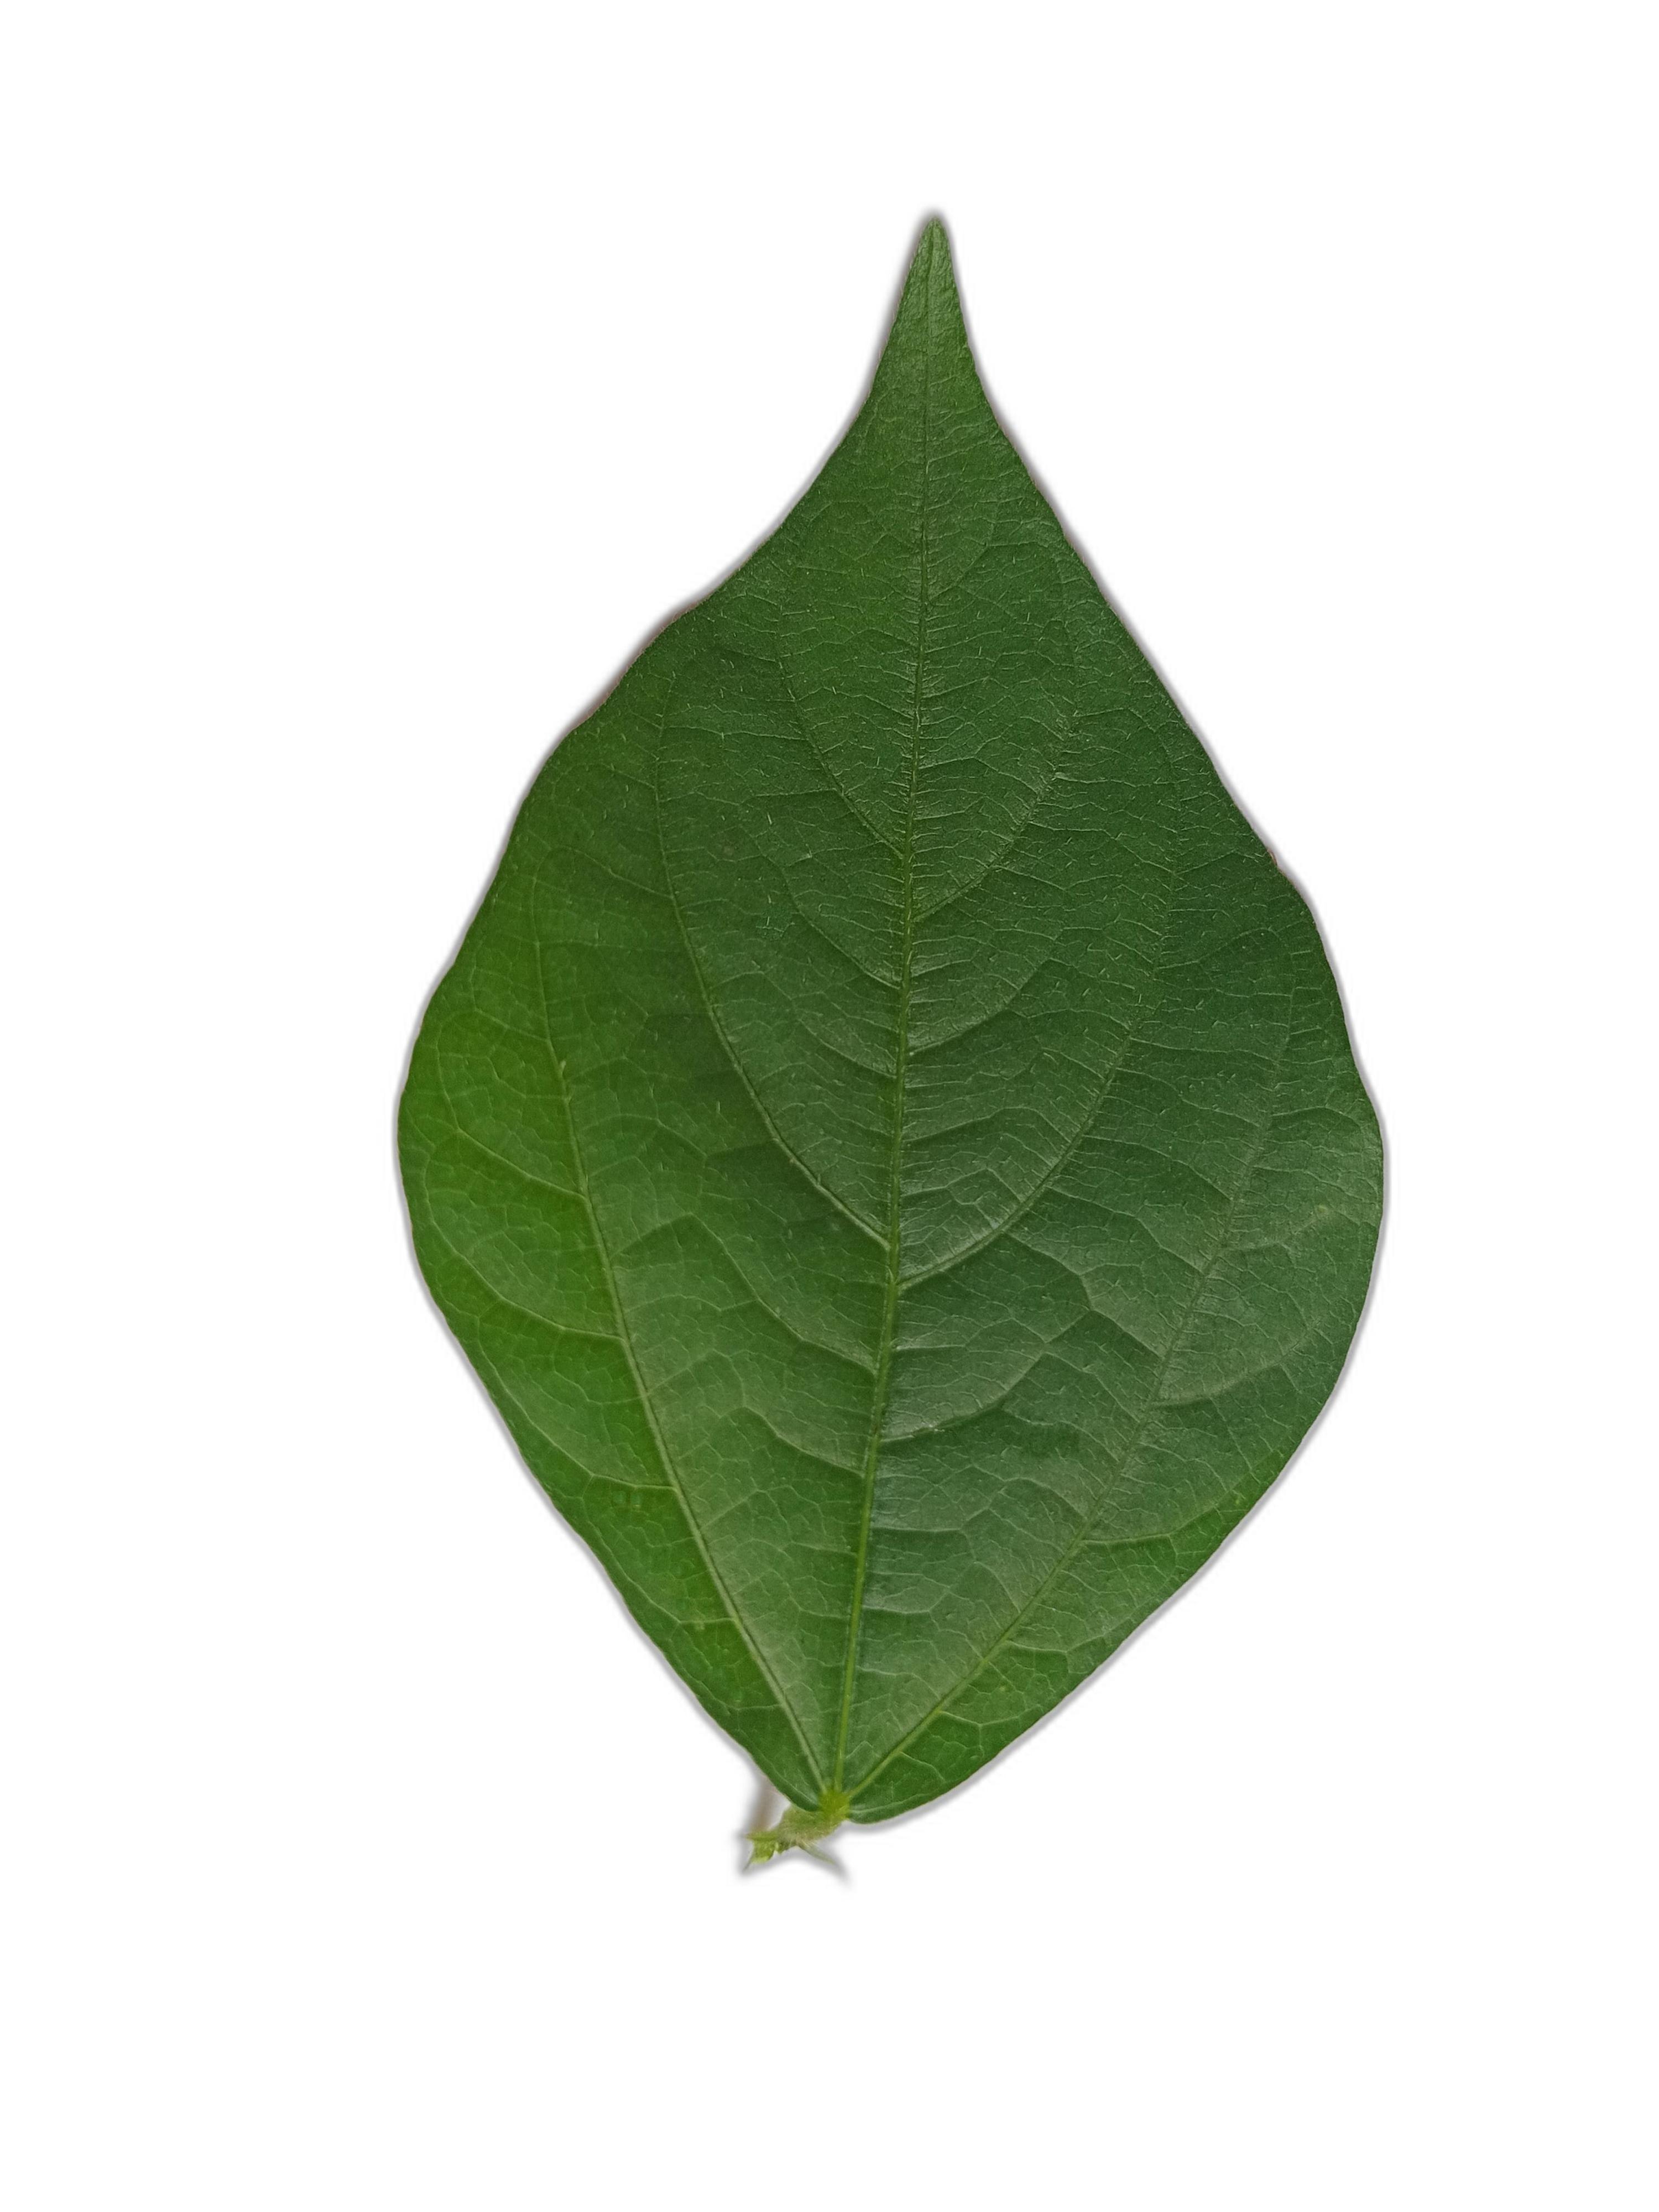
Label: Healthy